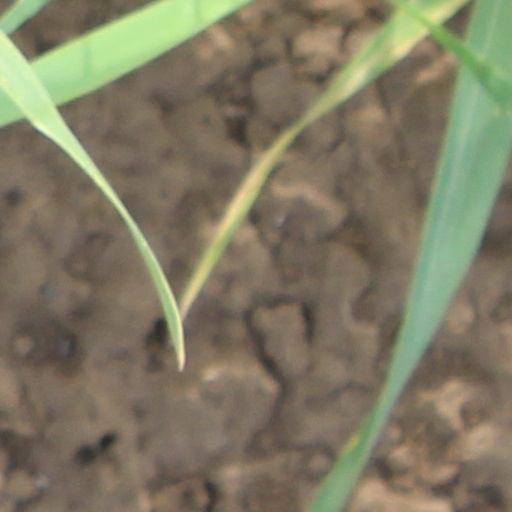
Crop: wheat